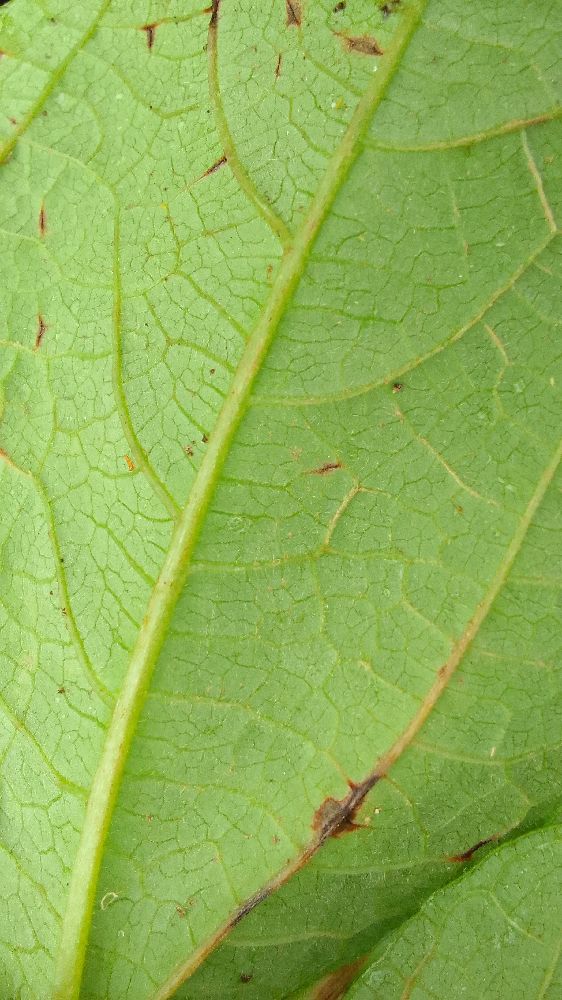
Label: anthracnose